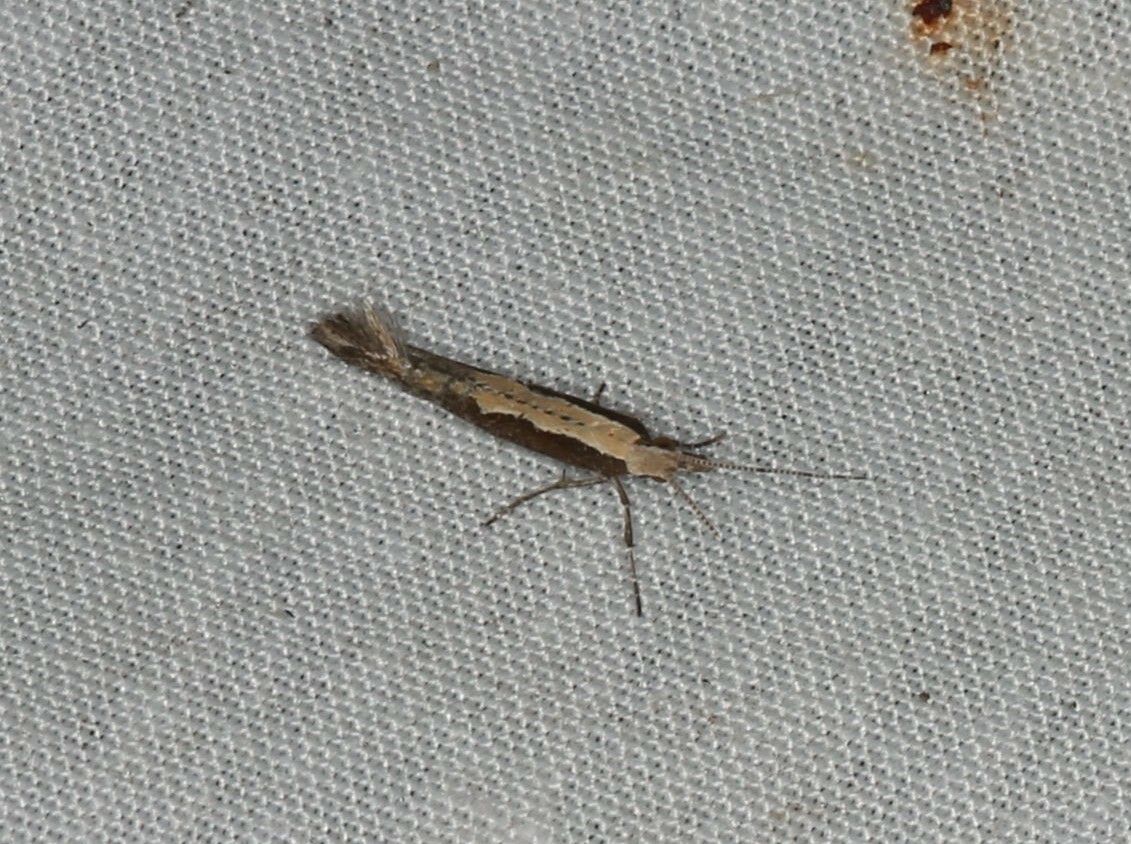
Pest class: diamondback_moth